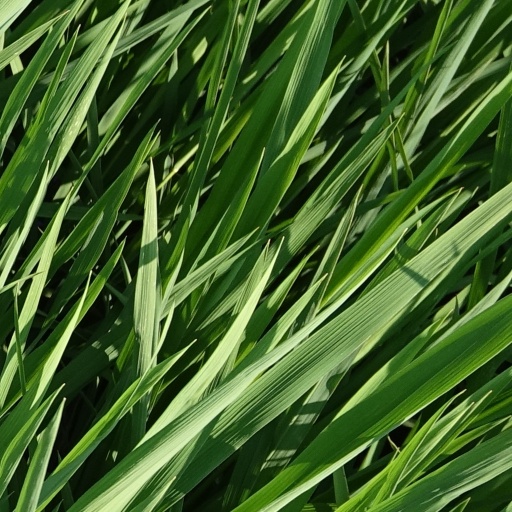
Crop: rice